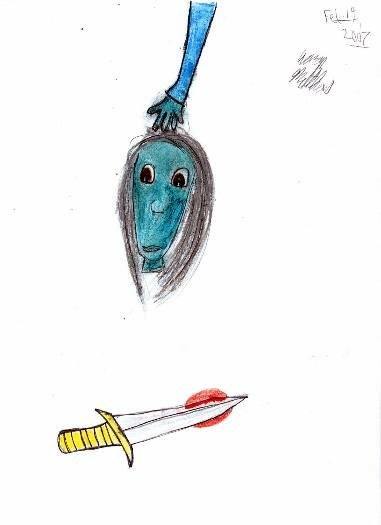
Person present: No